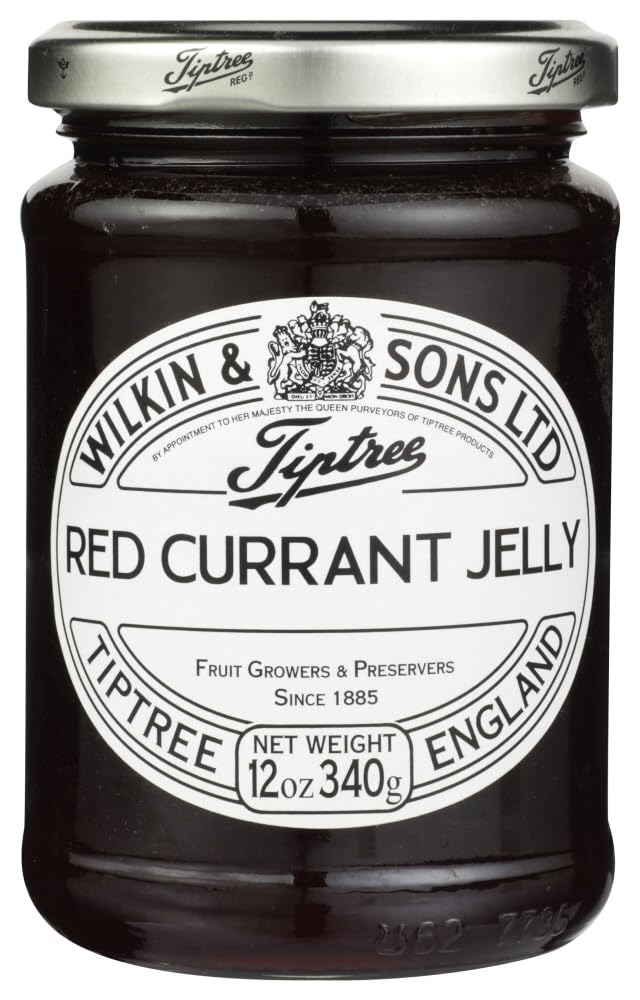
Item Name: Tiptree Tiptree Jelly Redcurrant 340g - Pack of 2
Bullet Point 1: Tiptree has been growing fruit & making preserves since 1885 in Essex County, England. We grow a wide range of traditional fruits on the farm right next to our factory, producing some of the highest quality preserves & marmalades the world has tasted.
Bullet Point 2: Jelly is a term used for jam made from the juice of the fruit. Juice is obtained from the fruit by cooking it and then sieving it through muslin bags, ready to be cooked with sugar before filling hot into glass jars.
Bullet Point 3: Tiptree Jelly differs from Preserves: prepared with the juice of cooked, high-quality fruit, without any pieces of whole fruit. They make delicious spreads, excellent condiments & indispensable ingredients for certain sauces & glazes.
Bullet Point 4: Gluten free, made in a nut free factory, suitable for vegetarians.
Product Description: Tiptree has been growing fruit & making preserves since 1885 in Essex County, England. We grow a wide range of traditional fruits on the farm right next to our factory, producing some of the highest quality preserves & marmalades the world has tasted.
Value: 11.99
Unit: Ounce

Price: 28.41